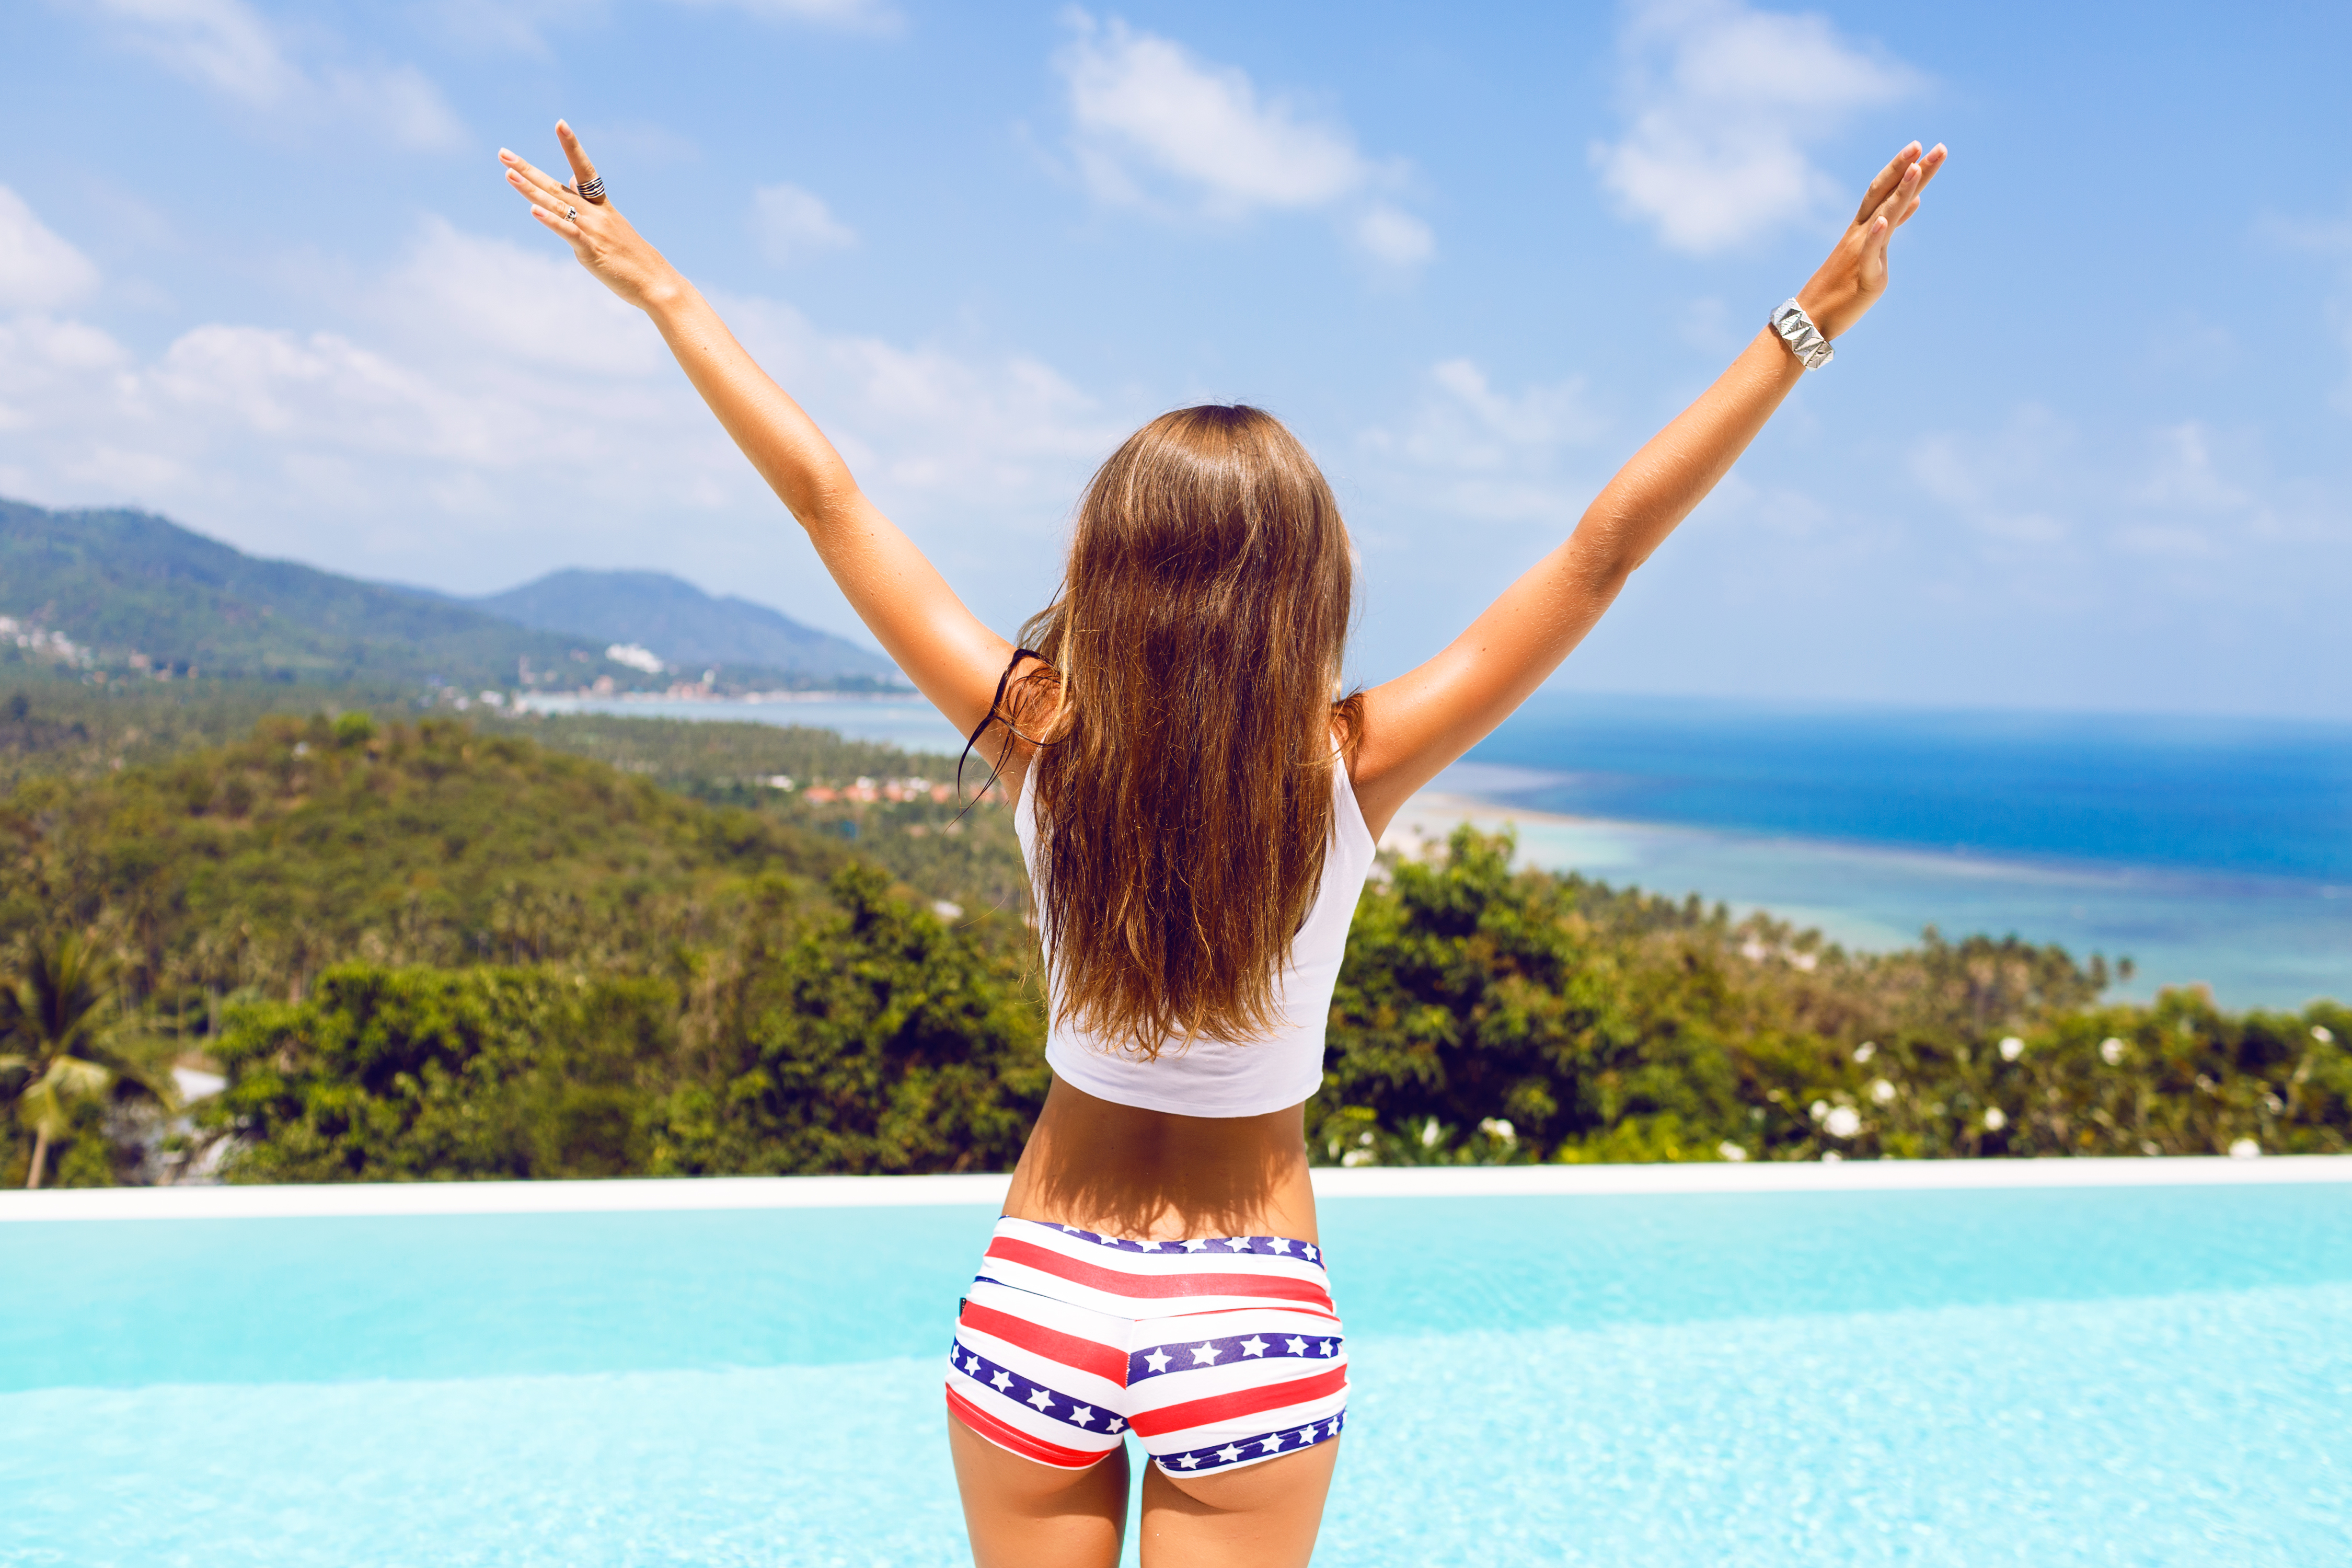
asian, ass, attractive, background, beach, beautiful, beauty, body, butt, female, fly, free, freedom, girl, god, hands, happiness, happy, health, healthy, holiday, island, lifestyle, mini, nature, ocean, open, outdoors, people, portrait, rear, relax, samui, sea, sexy, shorts, sky, smile, summer, sunshine, thailand, travel, tropical, vacation, view, water, woman, young, blue, fun, leisure, long hair, sunlight, arm, joint, hand, tourism, gesture